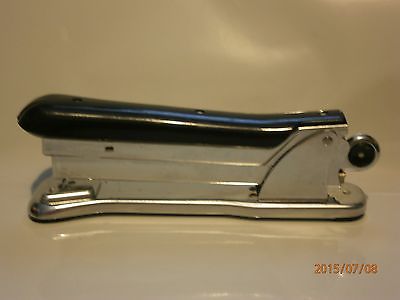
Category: stapler